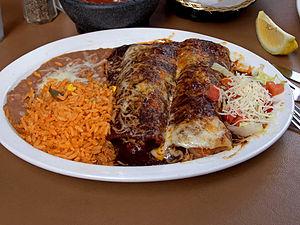
Une enchilada est une préparation culinaire d'origine mexicaine.